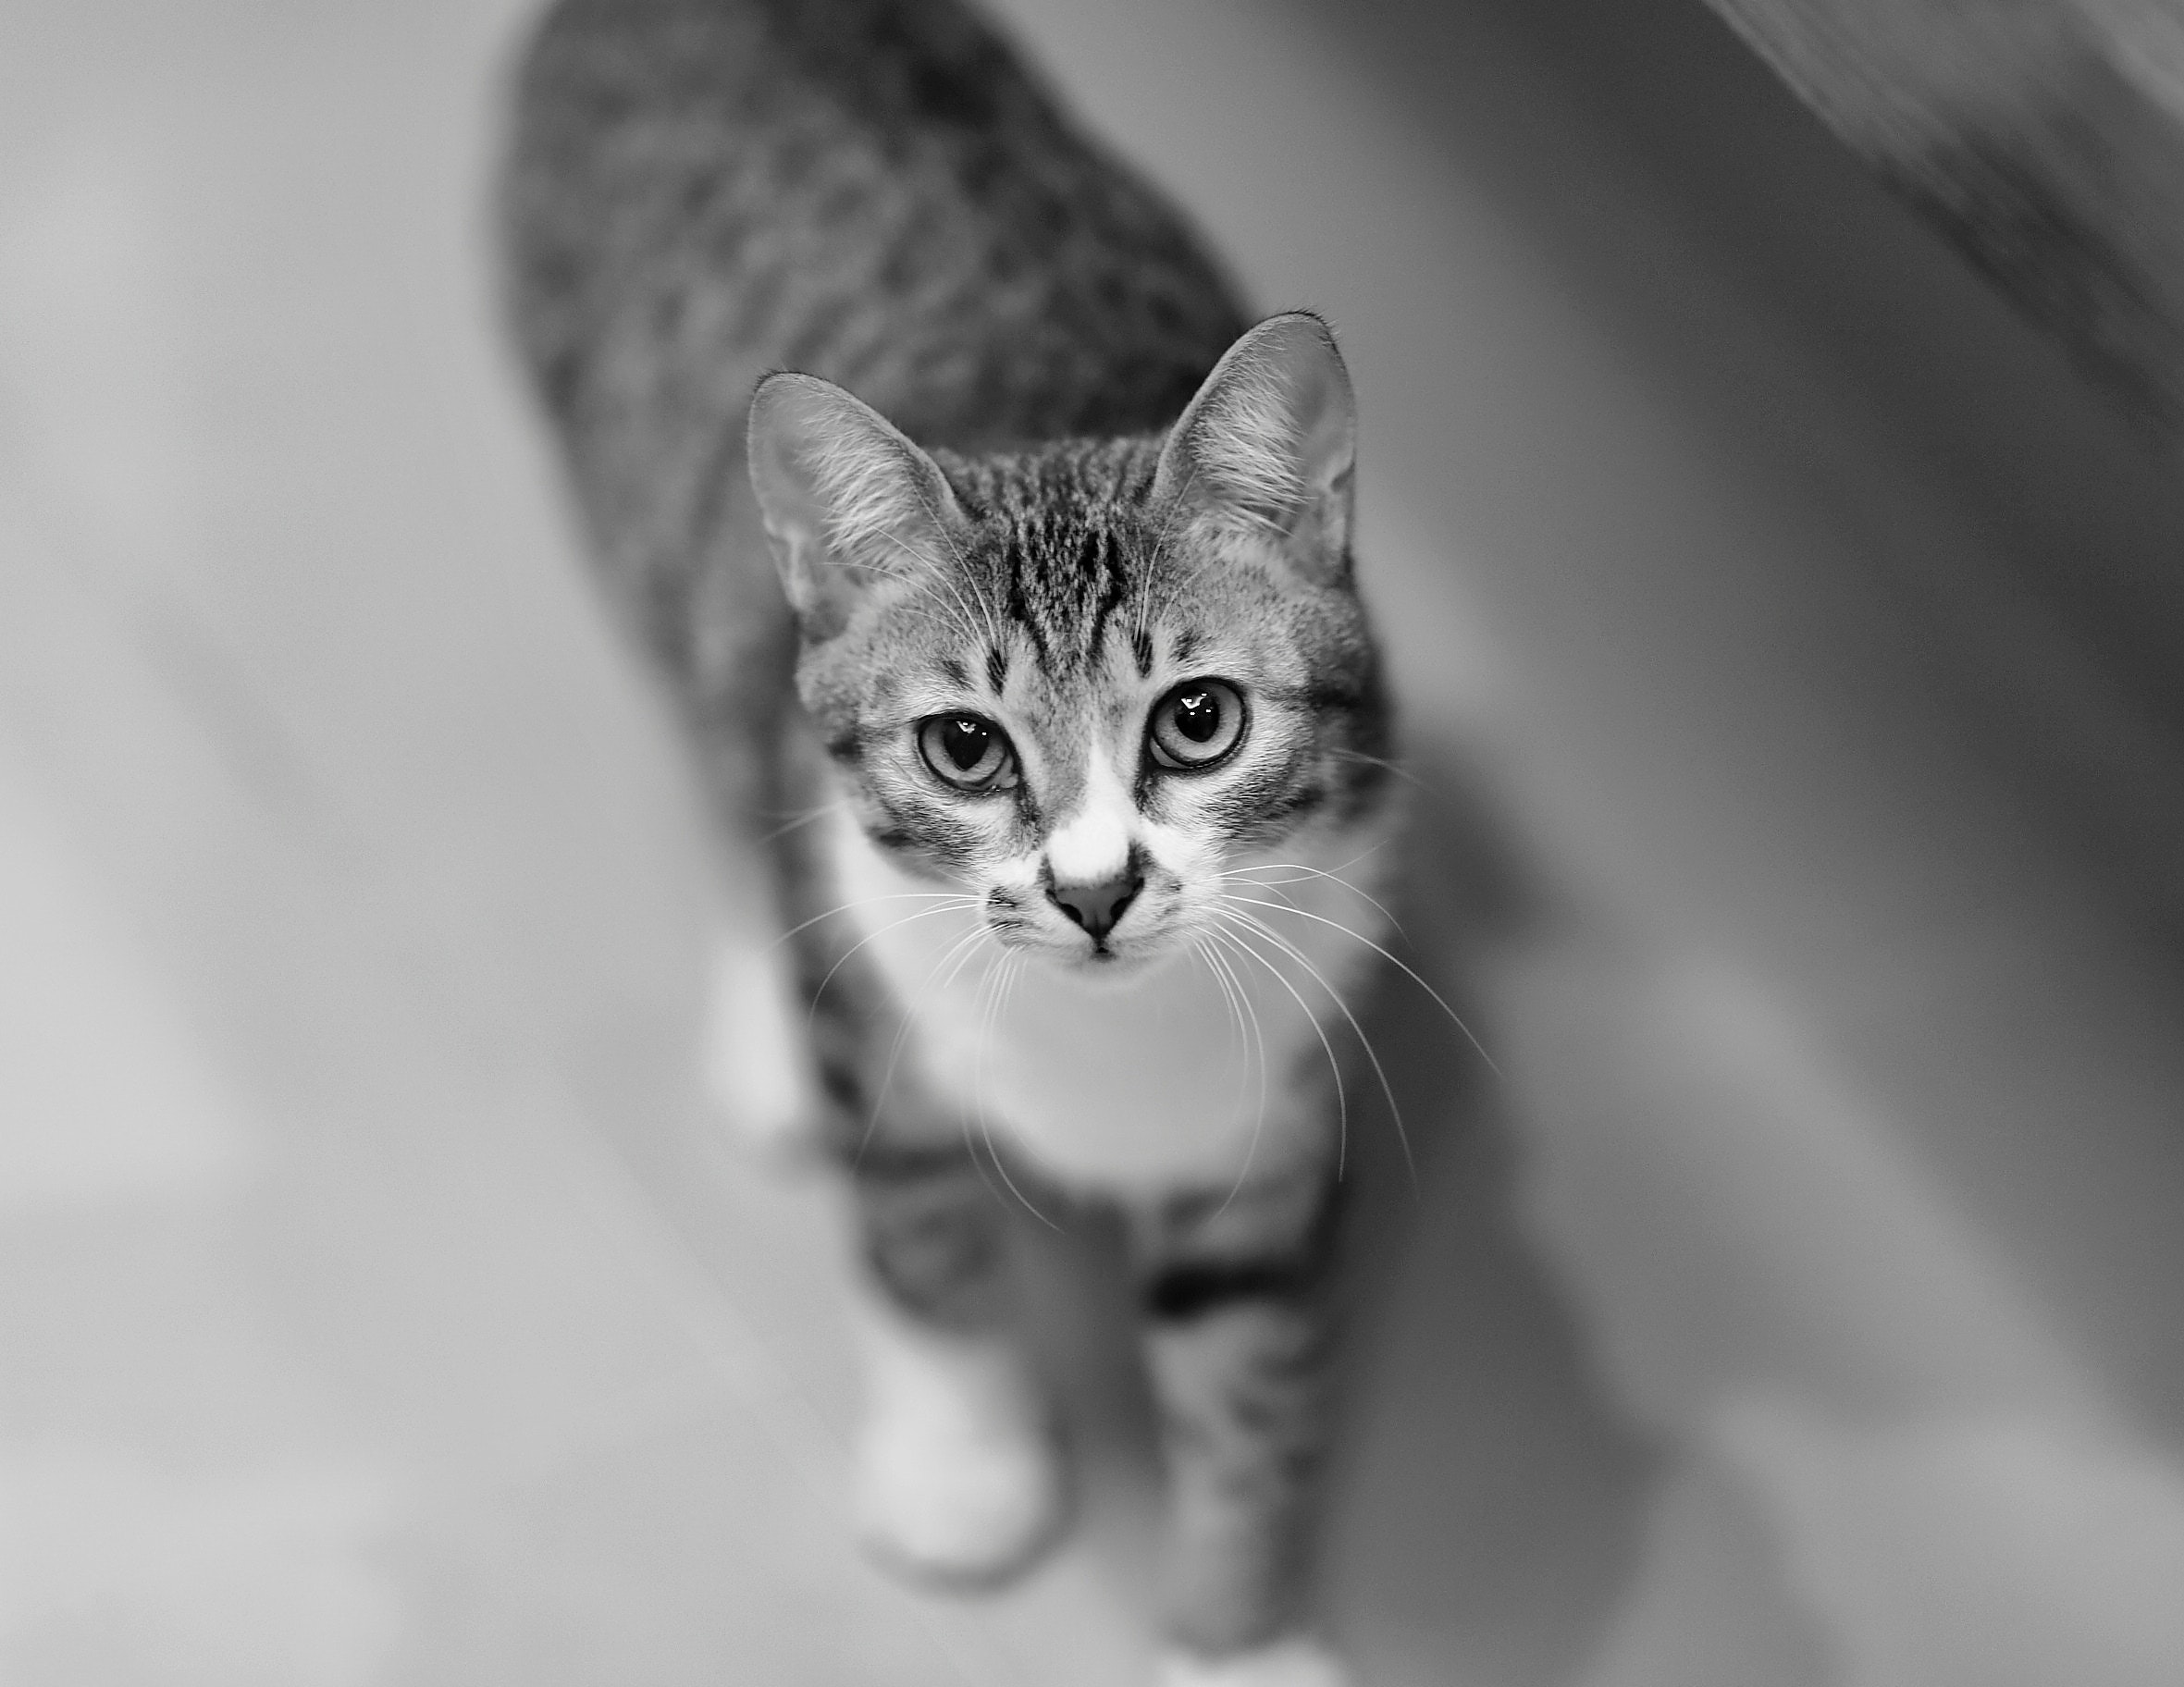
cat, whiskers, small to medium sized cats, white, black and white, felidae, black, domestic short haired cat, tabby cat, monochrome, kitten, eye, monochrome photography, european shorthair, carnivore, snapshot, snout, organ, close up, asian, fur, photography, american wirehair, aegean cat, Ojos azules, style, american shorthair, munchkin, ear